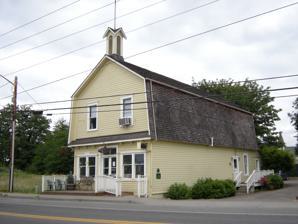
Building: Independent Order of Odd Fellows Hall No. 148
Country: United States of America
Year built: 1895
United States historic place Independent Order of Odd Fellows (IOOF) Hall No. 148 U.S. National Register of Historic Places Building in 2009 Location 3940 Tolt Ave., Carnation, Washington Coordinates 47°38′39″N 121°54′51″W / 47.64417°N 121.91417°W / 47.64417; -121.91417 Area less than one acre Built 1895 NRHP reference No. 99000917 Added to NRHP July 28, 1999 The Independent Order of Odd Fellows (IOOF) Hall No. 148 , also known as Fraternal Order of Eagles (FOE) Aerie No. 2059 , is a meeting hall building in Carnation, Washington .  It was built in 1895.  listed on the National Register of Historic Places in 1999. In 1985 the building was listed as a King County, Washington historic site. The building has a prominent gambrel roof which gives it a barn-like appearance. The building is currently occupied by a business named "River Run Anglers" The  east bank of the Snoqualmie River is a few hundred yards away. Gallery References